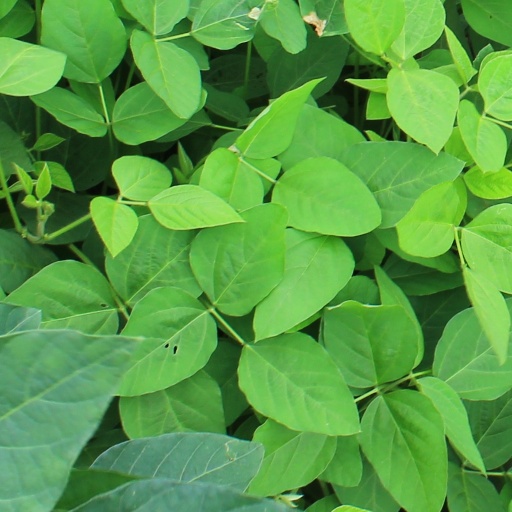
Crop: soybean